Chiaravalle Abbey

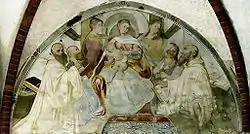
"Madonna Enthroned with Child Honored by Cistercians"

Of the 13th-century cloister today only the southern side and two bays remain. It is decorated by a "Virgin Enthroned with Child Honoured by Cistercians" (early 16th-century), once attributed to Gaudenzio Ferrari and today to Callisto Piazza. The fresco is sided by the inscription in semi-Gothic script celebrating the church's consecration in 1221, surmounted by a stork.